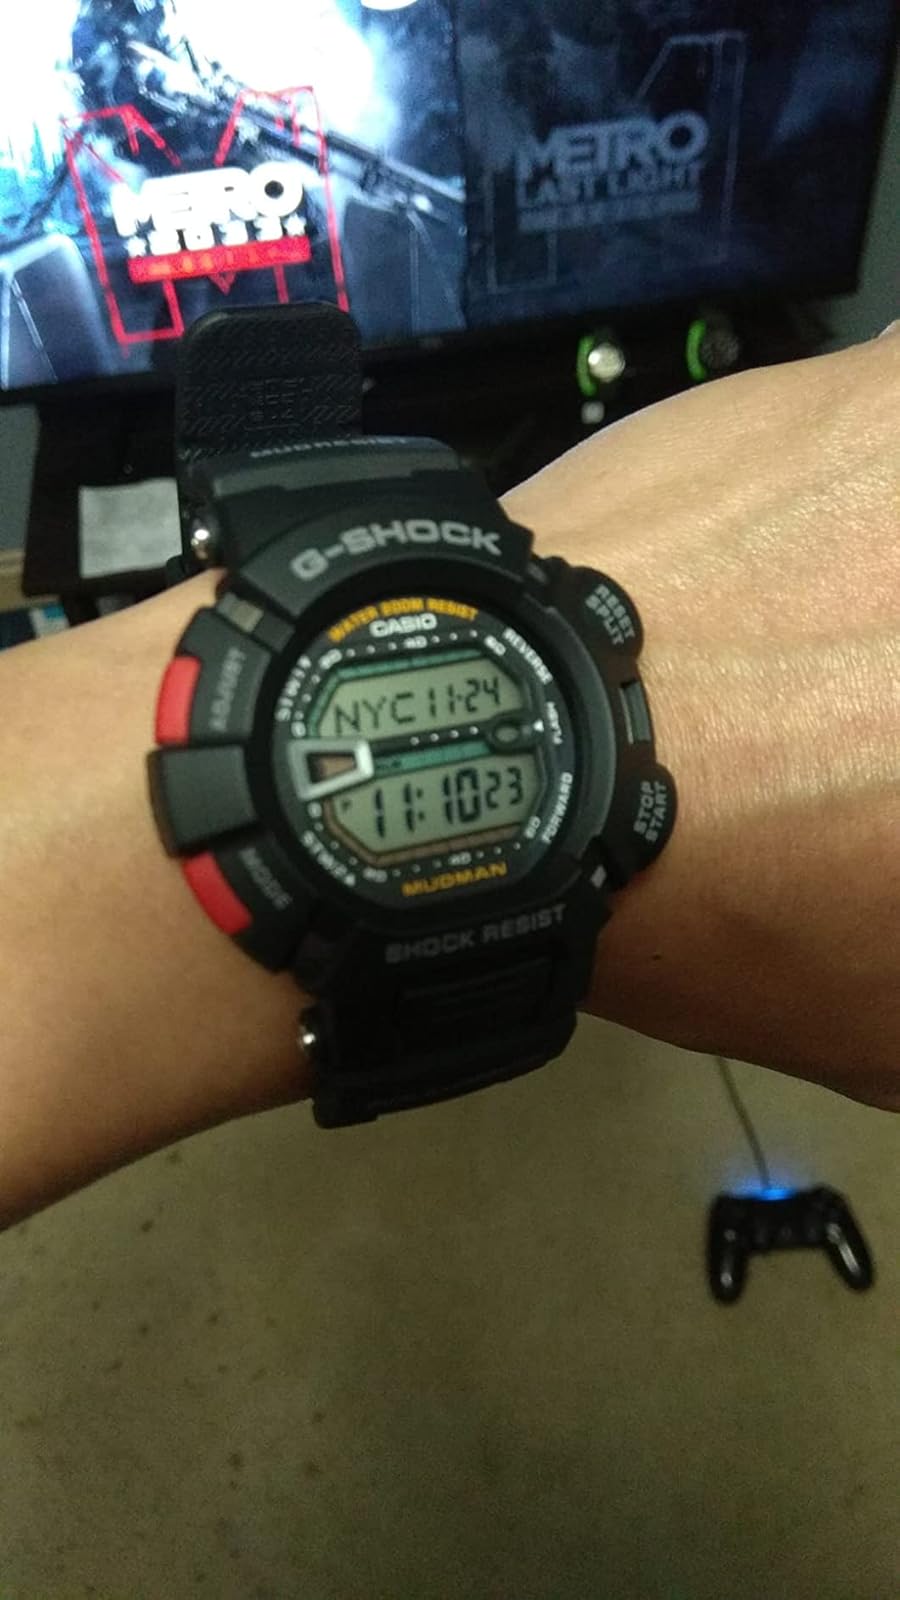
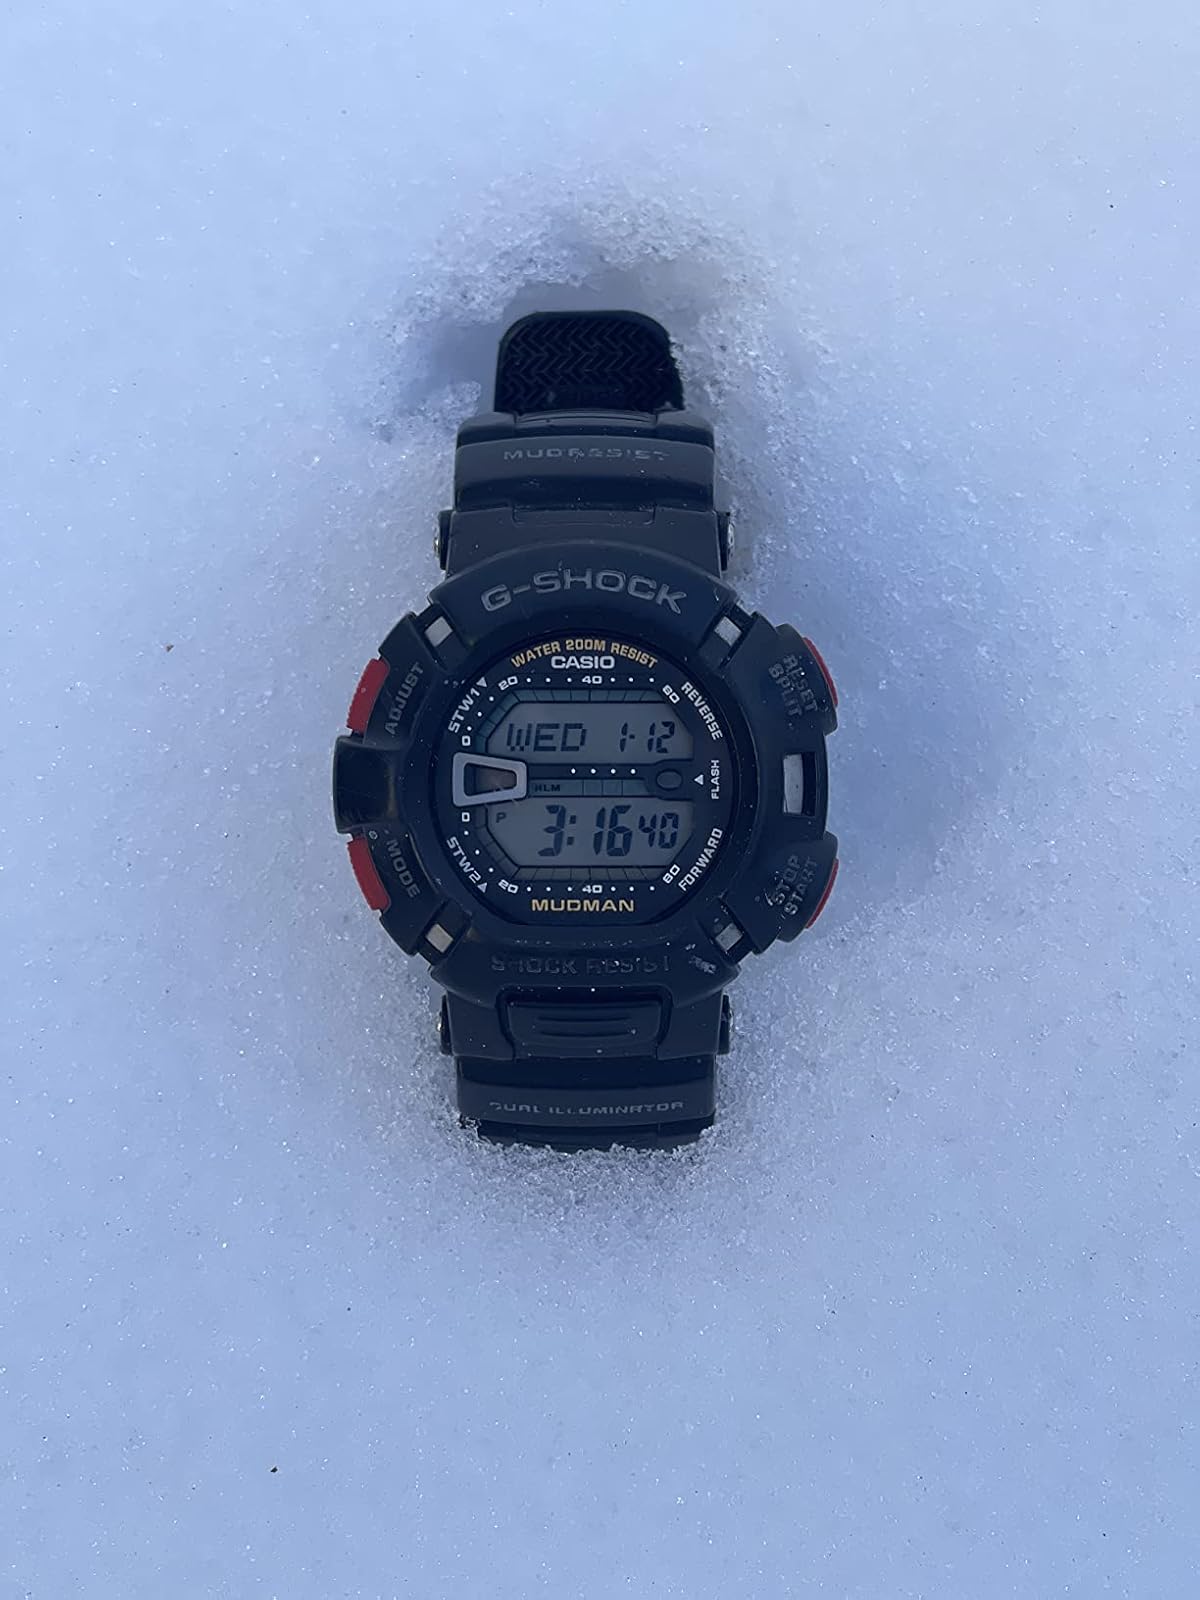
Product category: accessories_watch
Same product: yes